Plaxico Burress

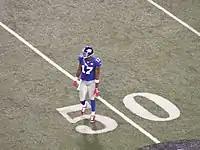
Burress with the Giants in 2008

On January 23, 2005, after a playoff defeat, Burress announced his intentions to leave the Steelers. On March 17, he signed a six-year, $25 million contract with the New York Giants.